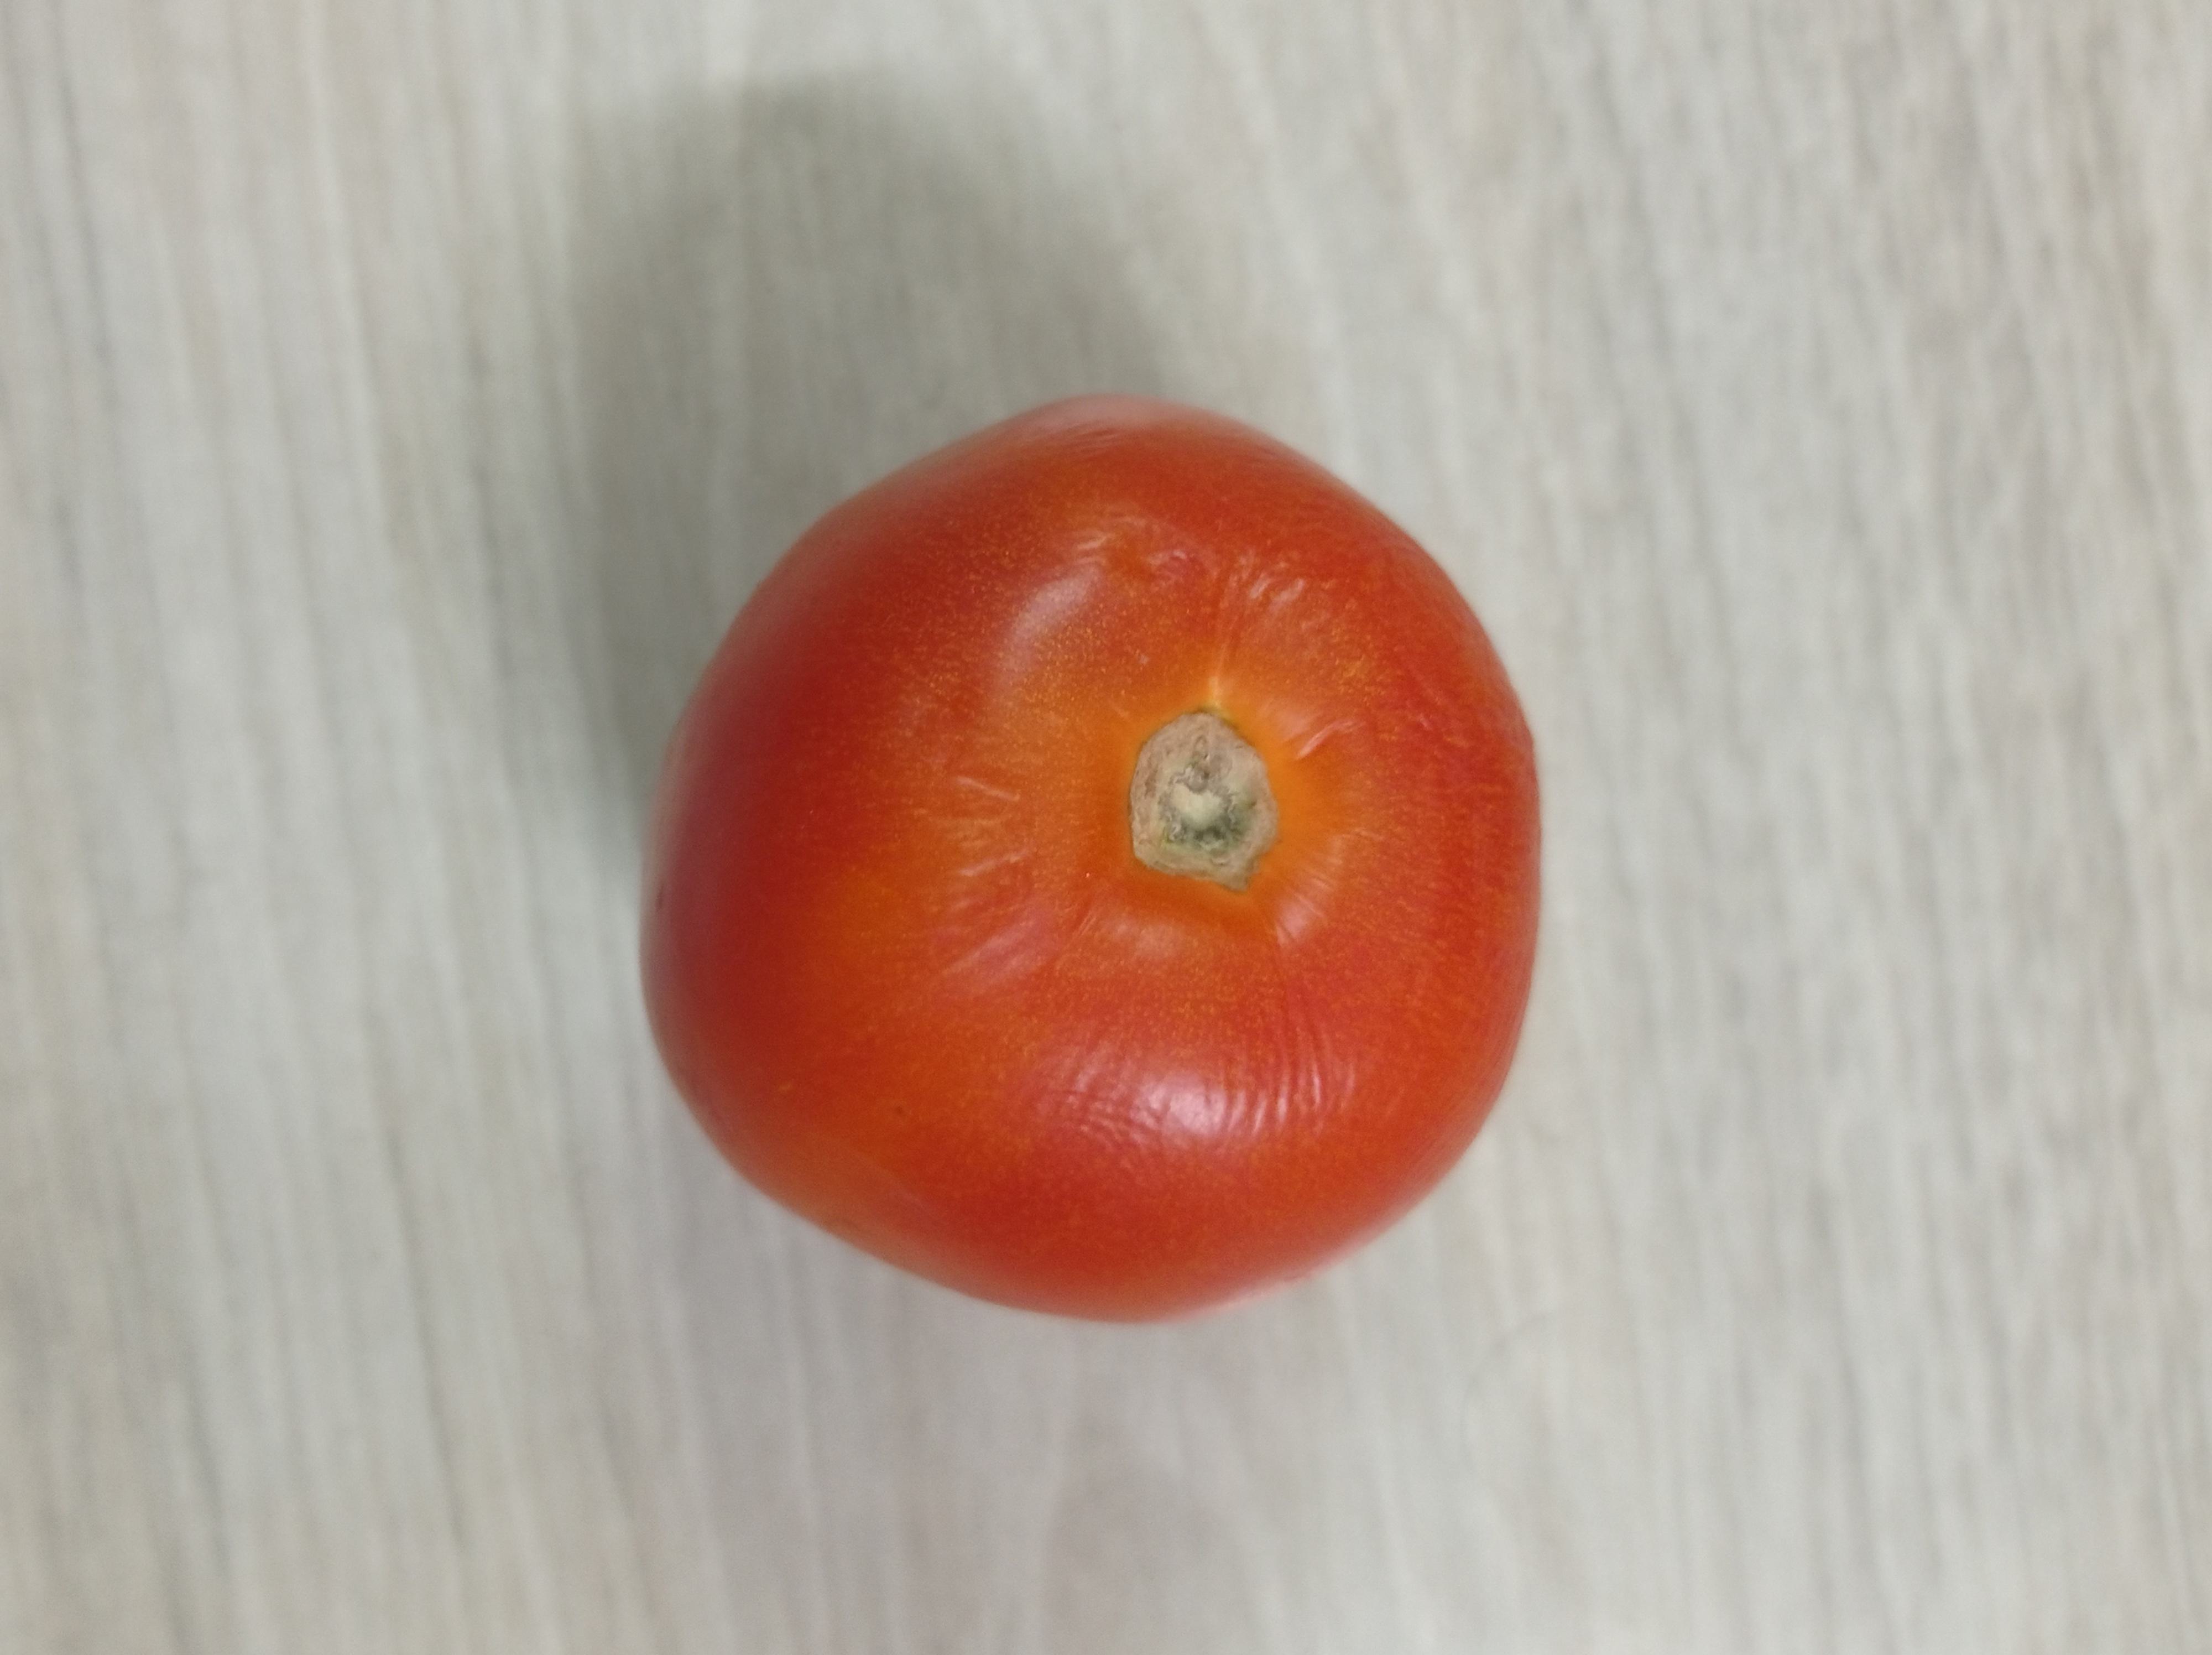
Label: Fresh